Communication with extraterrestrial intelligence

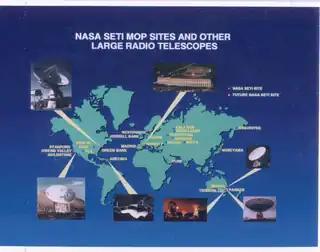
NASA SETI (Search for Extraterrestrial Intelligence) Microwave Observing Project sites in 1992

The communication with extraterrestrial intelligence (CETI) is a branch of the search for extraterrestrial intelligence (SETI) that focuses on composing and deciphering interstellar messages that theoretically could be understood by another technological civilization. The best-known CETI experiment of its kind was the 1974 Arecibo message composed by Frank Drake.